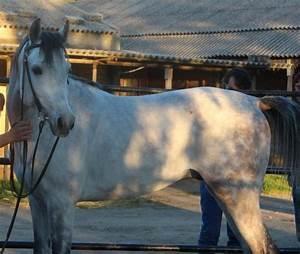
horse